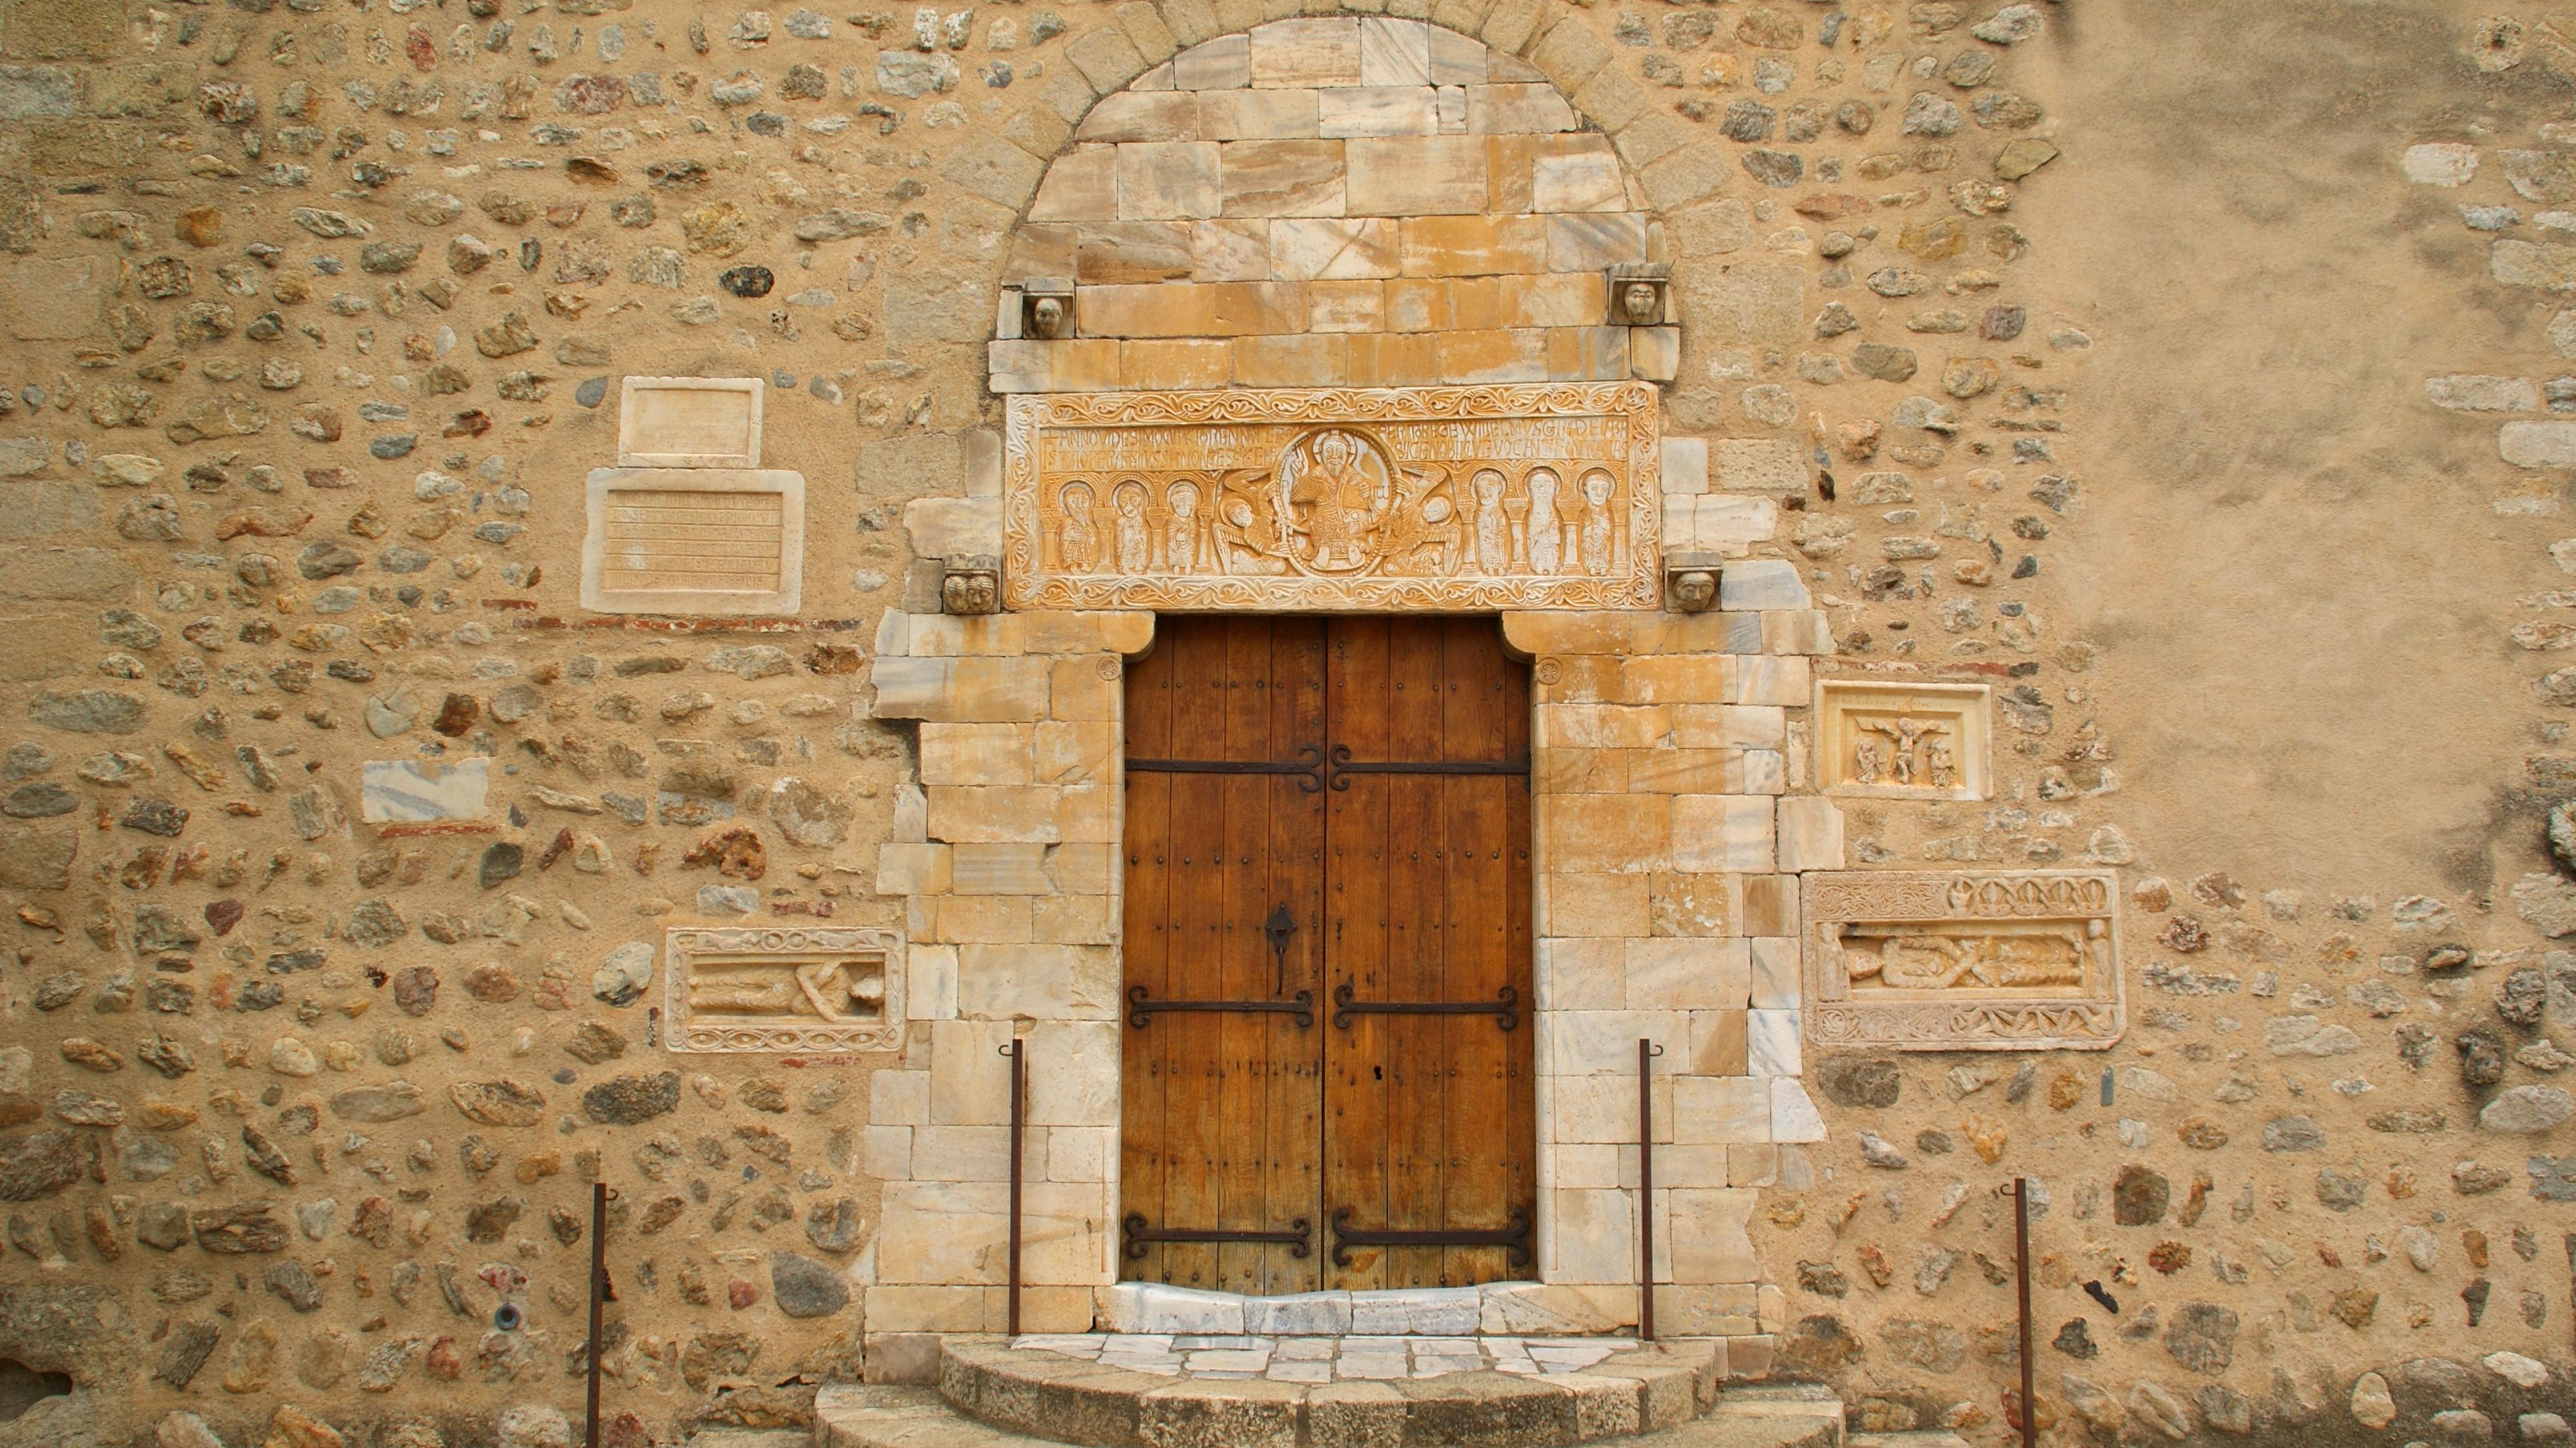
architecture, building, old, wall, france, arch, facade, chapel, brick, door, place of worship, temple, monastery, abbey, lintel, st genis, ancient history